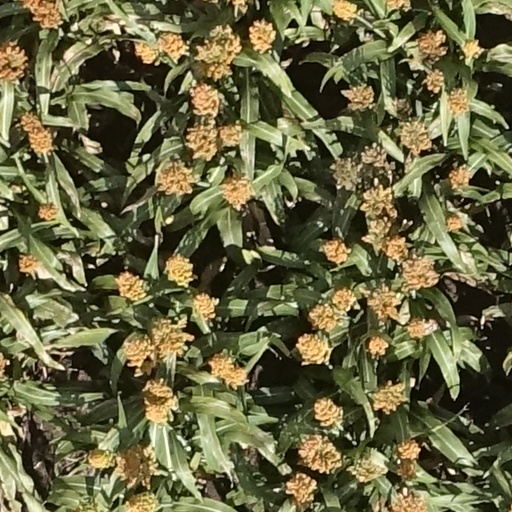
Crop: sorghum